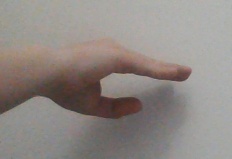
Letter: jeem